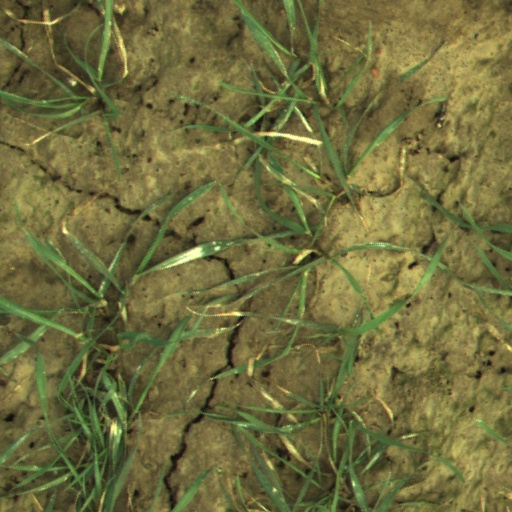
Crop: wheat